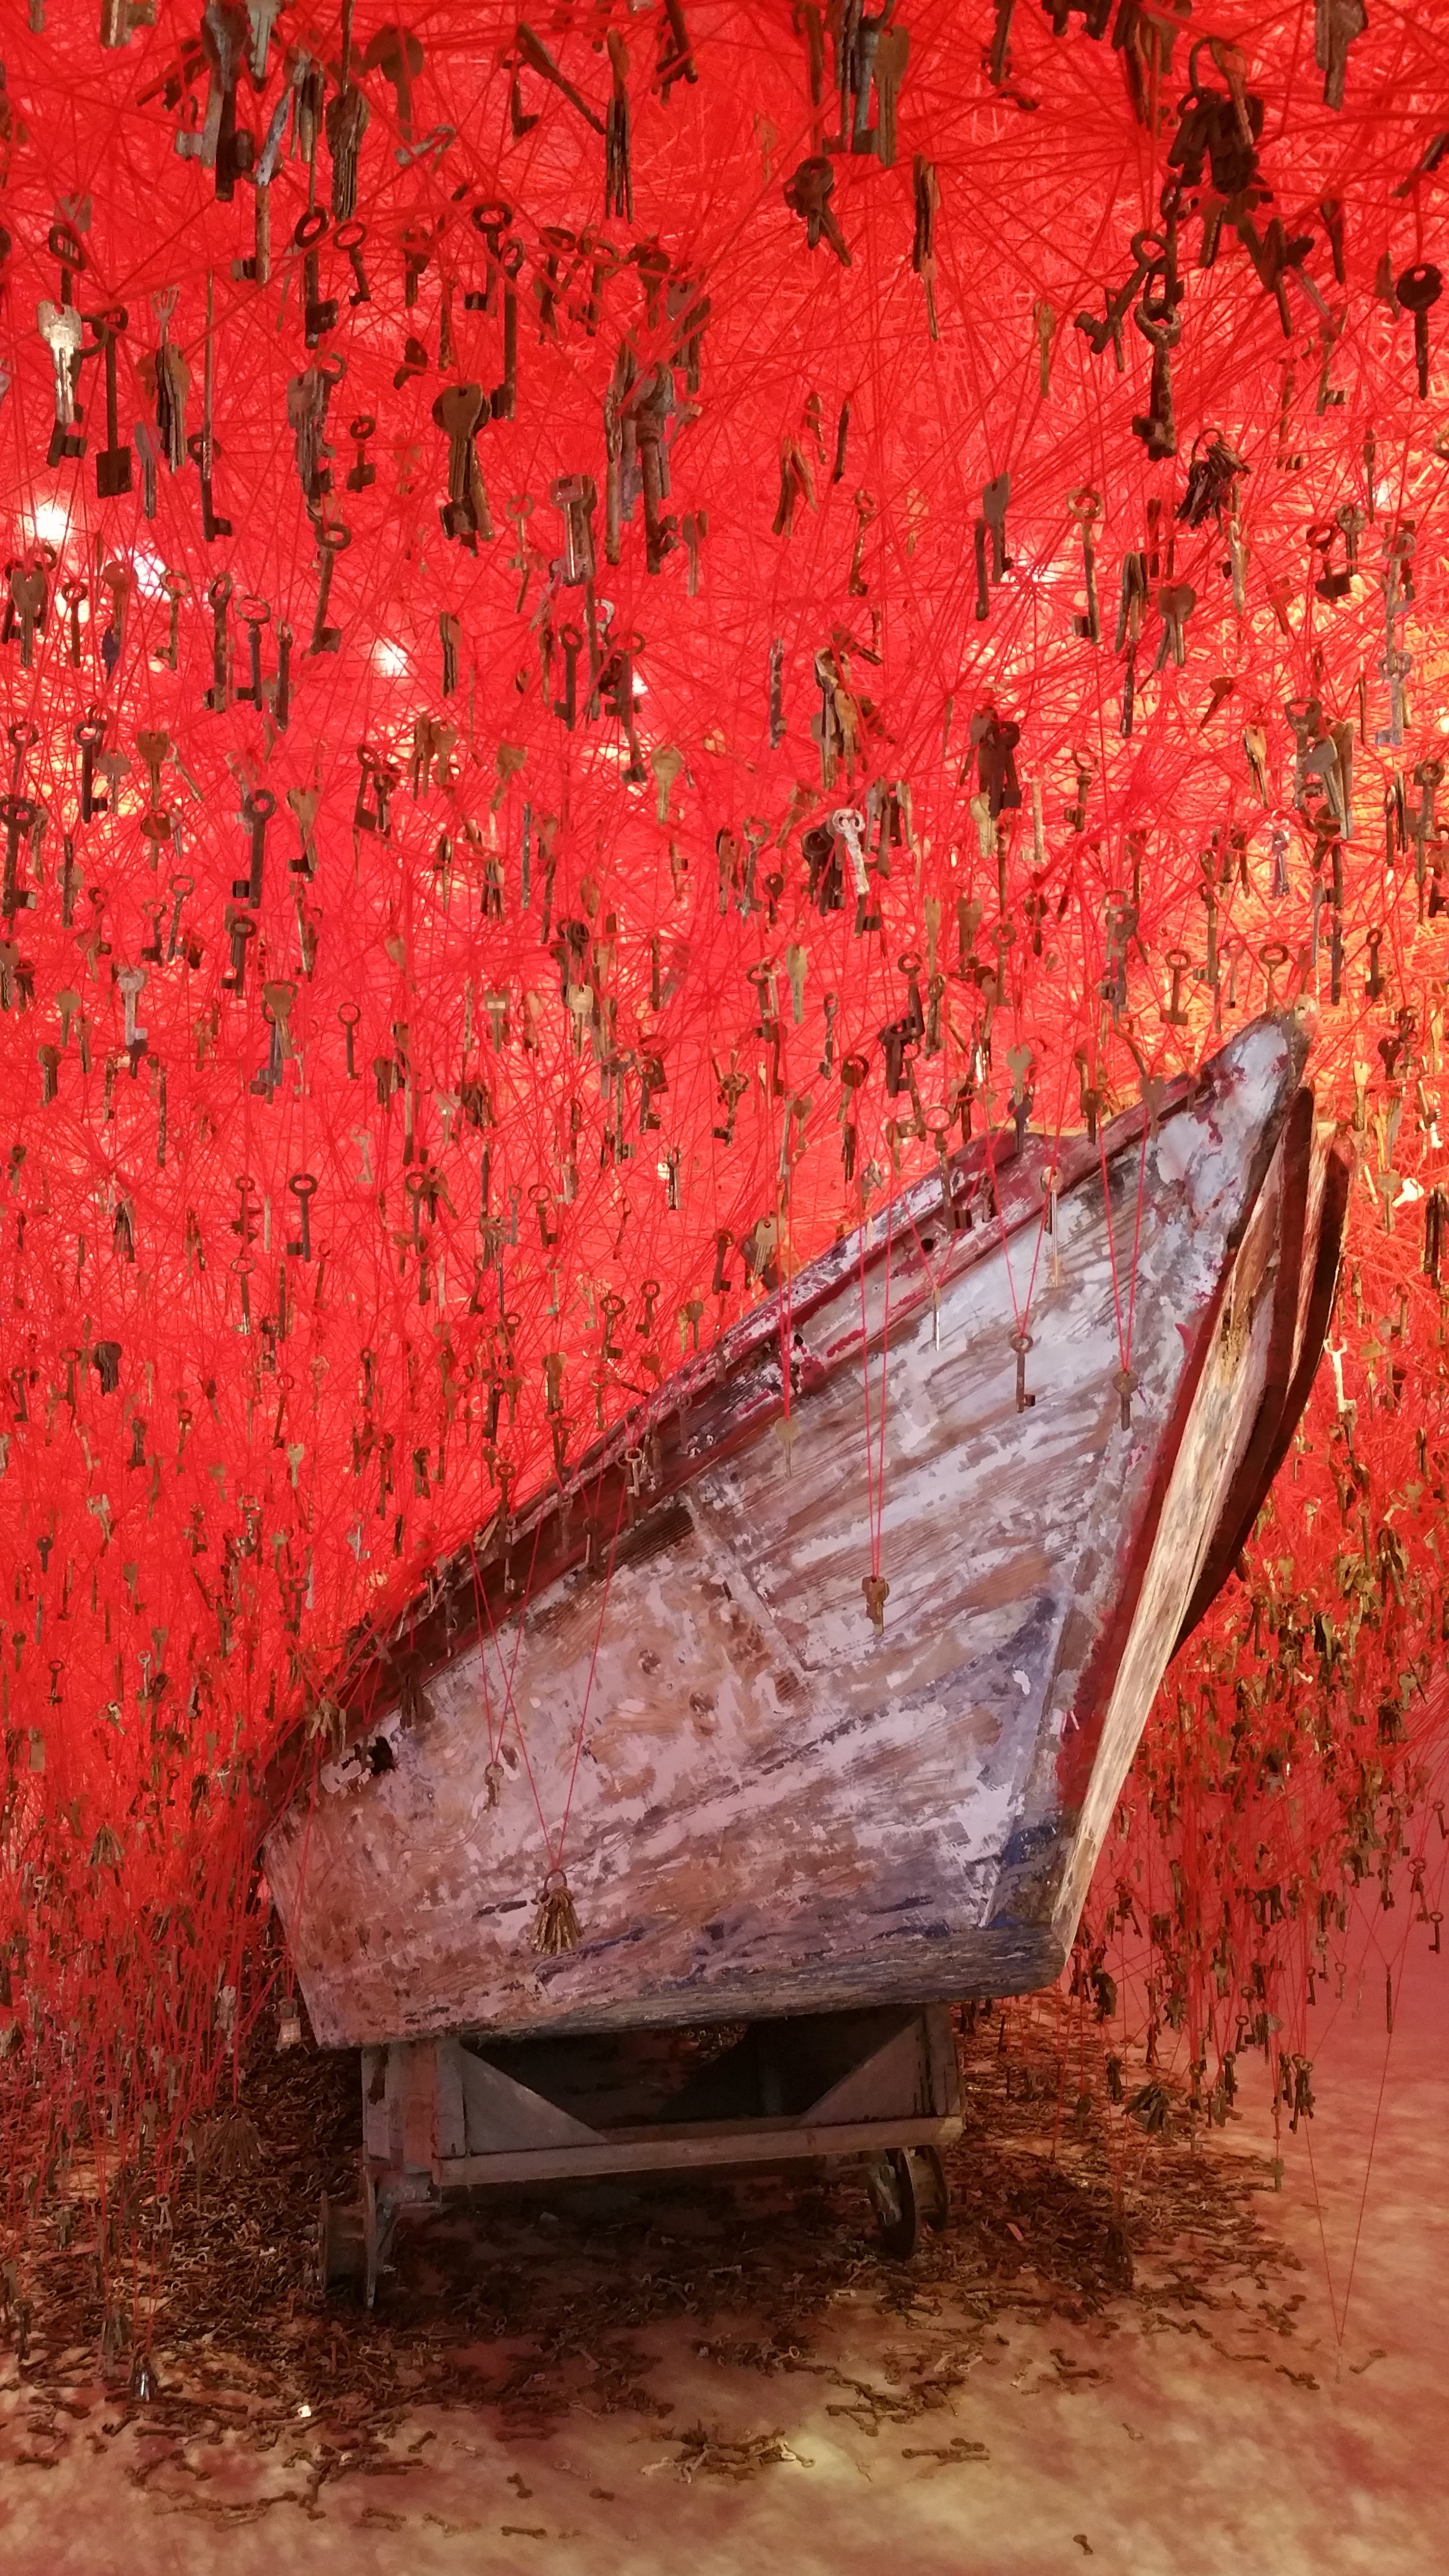
tree, plant, wood, boat, texture, leaf, flower, red, key, autumn, venice, japan, modern, season, art, keys, biennale